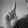
ASL letter: L